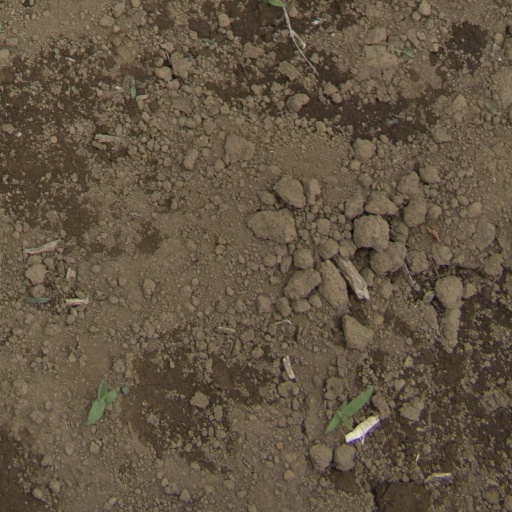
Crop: Jerusalem artichoke